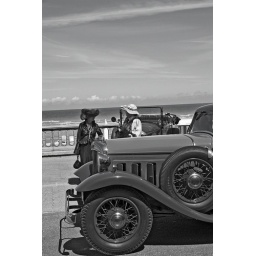
two womens behind a old car near the beach in greyscale